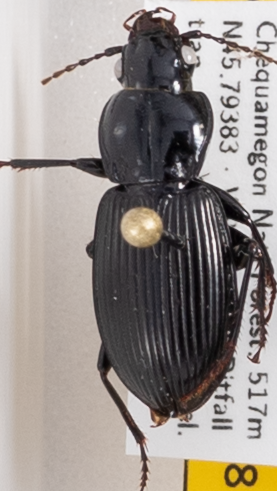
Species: Pterostichus novus
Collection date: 2018-05-29
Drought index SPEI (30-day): -1.77
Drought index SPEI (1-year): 0.044
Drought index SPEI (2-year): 1.77